Nicholas Bacon (Lord Keeper)

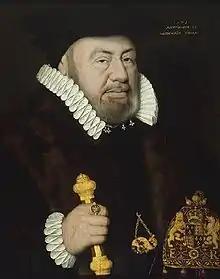
Sir Nicholas Bacon by an unknown artist, 1579

Sir Nicholas Bacon (28 December 1510 – 20 February 1579) was Lord Keeper of the Great Seal during the first half of the reign of Queen Elizabeth I of England. He was the father of the philosopher and statesman Sir Francis Bacon.